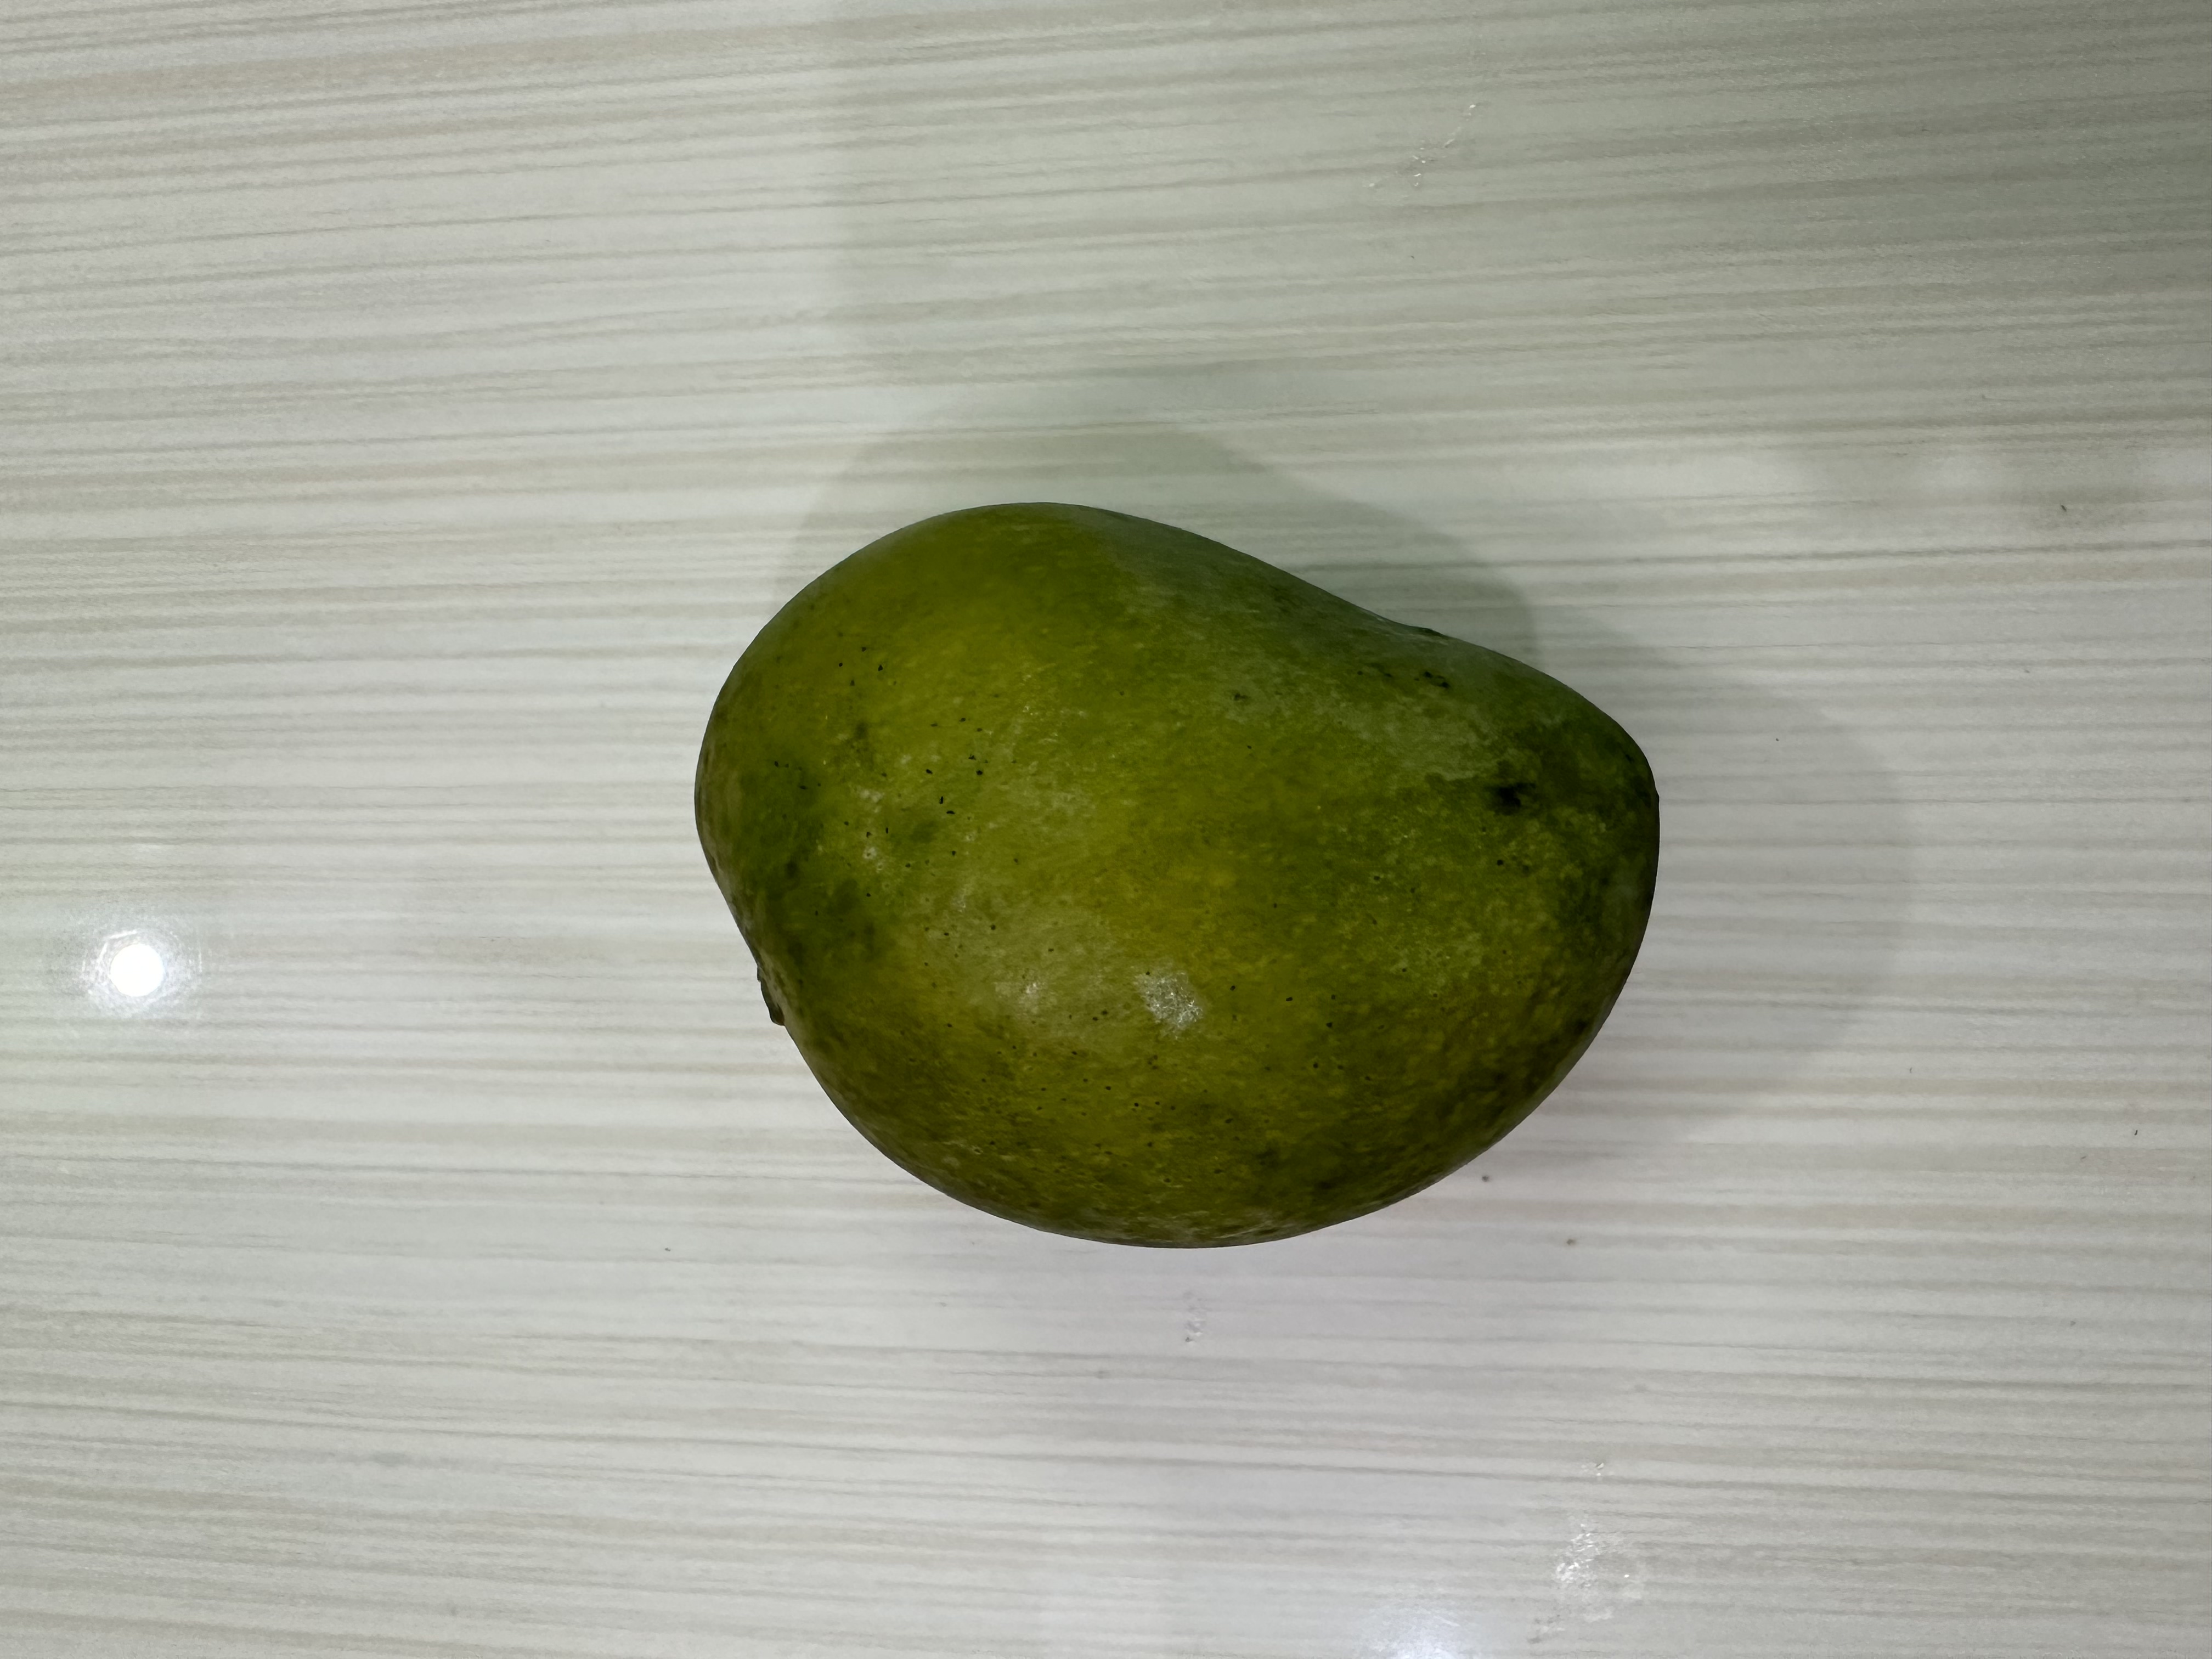
Mango variety: Harivanga